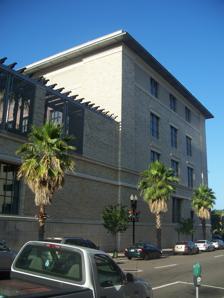
Building: Buckman and Ulmer Building
Country: United States of America
Year built: 1925
United States historic place Buckman and Ulmer Building Formerly listed on the U.S. National Register of Historic Places Downtown library, built on site of demolished building Show map of Florida Show map of the United States Location Jacksonville , Florida , USA Coordinates 30°19′43″N 81°39′10″W / 30.32861°N 81.65278°W / 30.32861; -81.65278 Area less than one acre Built 1925 Architect Marsh & Saxelbye MPS Downtown Jacksonville MPS NRHP reference No. 92001694 Significant dates Added to NRHP 30 December 1992 Removed from NRHP August 22, 2023 The Buckman and Ulmer Building was a historic building in Jacksonville, Florida . It was built in 1925 by Jacksonville architects Marsh & Saxelbye for the Buckman and Ulmer Real Estate Company. It was located at 29-33 West Monroe Street. On December 30, 1992, it was added to the U.S. National Register of Historic Places . It was later demolished to construct the current Jacksonville Main Library . References